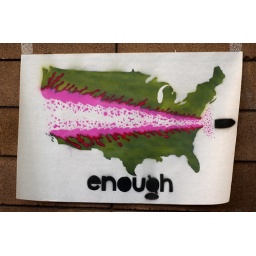
found at the anarchist book sale in the golden gate park, san francisco 2008